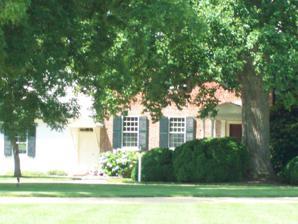
Building: Cross Manor
Country: United States of America
Year built: 1789
Historic house in Maryland, US United States historic place Cross Manor U.S. National Register of Historic Places Cross Manor, July 2009 Show map of Maryland Show map of the United States Nearest city St. Inigoes, Maryland Coordinates 38°9′40″N 76°25′23″W / 38.16111°N 76.42306°W / 38.16111; -76.42306 Built c. 1765 Architectural style Greek Revival, Federal NRHP reference No. 88001705 Added to NRHP October 6, 1988 Cross Manor is a historic home located at St. Inigoes , St. Mary's County , Maryland , United States . It is a 2 + 1 ⁄ 2 -story brick house with a side-hall double parlor plan and Greek Revival and Federal influenced woodwork. The house was constructed in three main stages with the earliest reportedly dating to before 1765. Other estimates date the house's origin to "before 1798", with further additions during the 19th century. Cross Manor was listed on the National Register of Historic Places in 1988. News anchor Ted Koppel is the most recent owner of the house and estate and writes that the house dates to "at least 1765." See also List of the oldest buildings in Maryland References